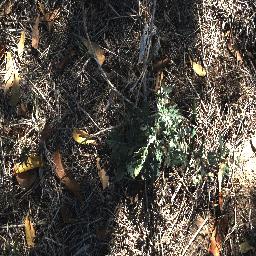
Label: parthenium